Down by the Laituri

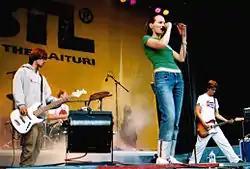

Down By The Laituri (often shortened to DBTL) is a rock festival organised annually in the city of Turku, Finland since 1988. In the month of July, the festival is organised next to the river Aura in Turku's city center. In Finland, DBTL is the largest and oldest festival to be organised in a city center. In 2005, the festival took place from 27 to 31 July, attracting approximately 70,000 people and included performances from Panasonic (now Pan Sonic) and Jimi Tenor.